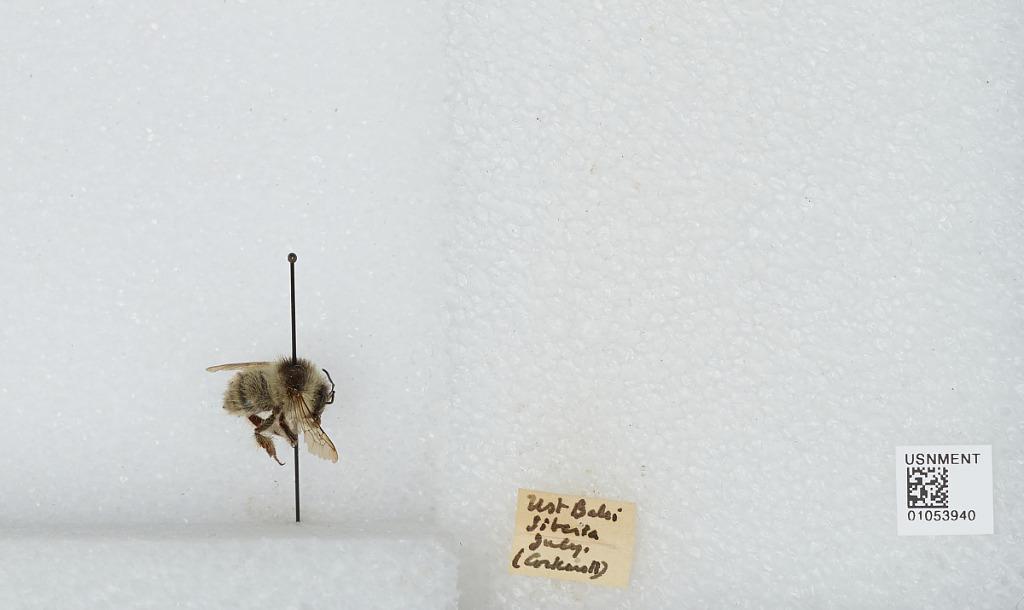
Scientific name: Bombus sp.
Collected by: Cockerell
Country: Russia
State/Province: Irkutsk
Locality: Ust'-Baley, Siberia